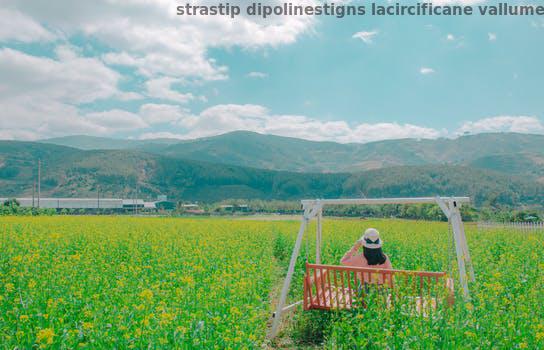
Label: Watermark